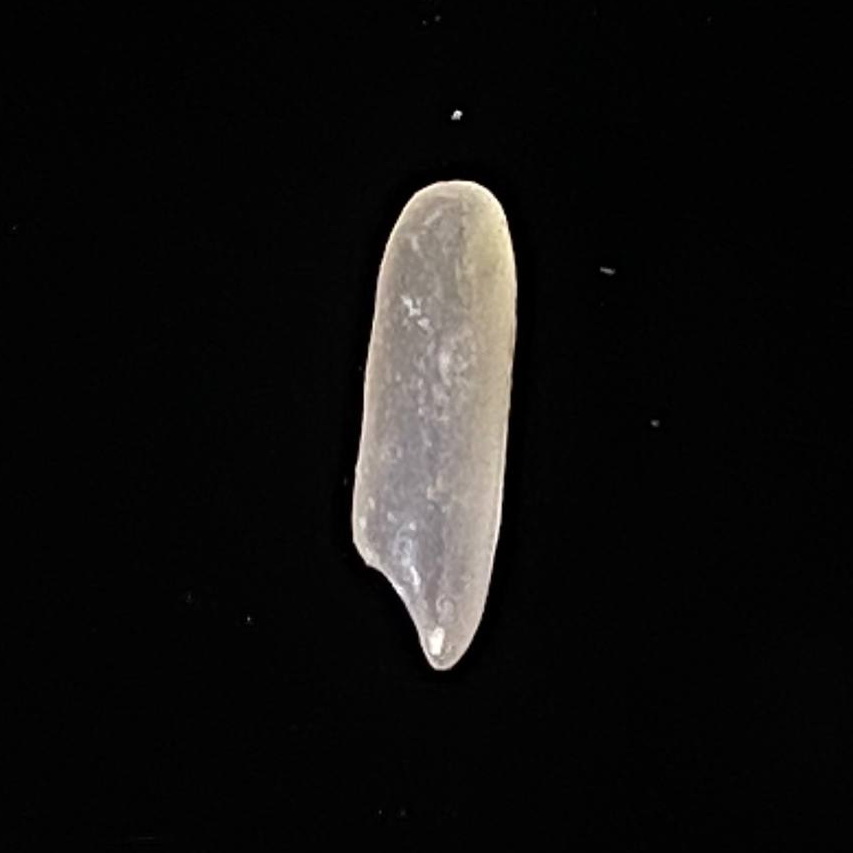
Rice variety: Jirashail